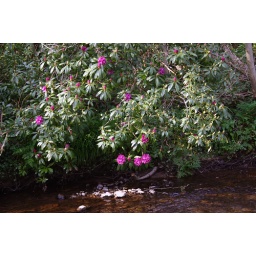
A flower tree hanging over the river in the park